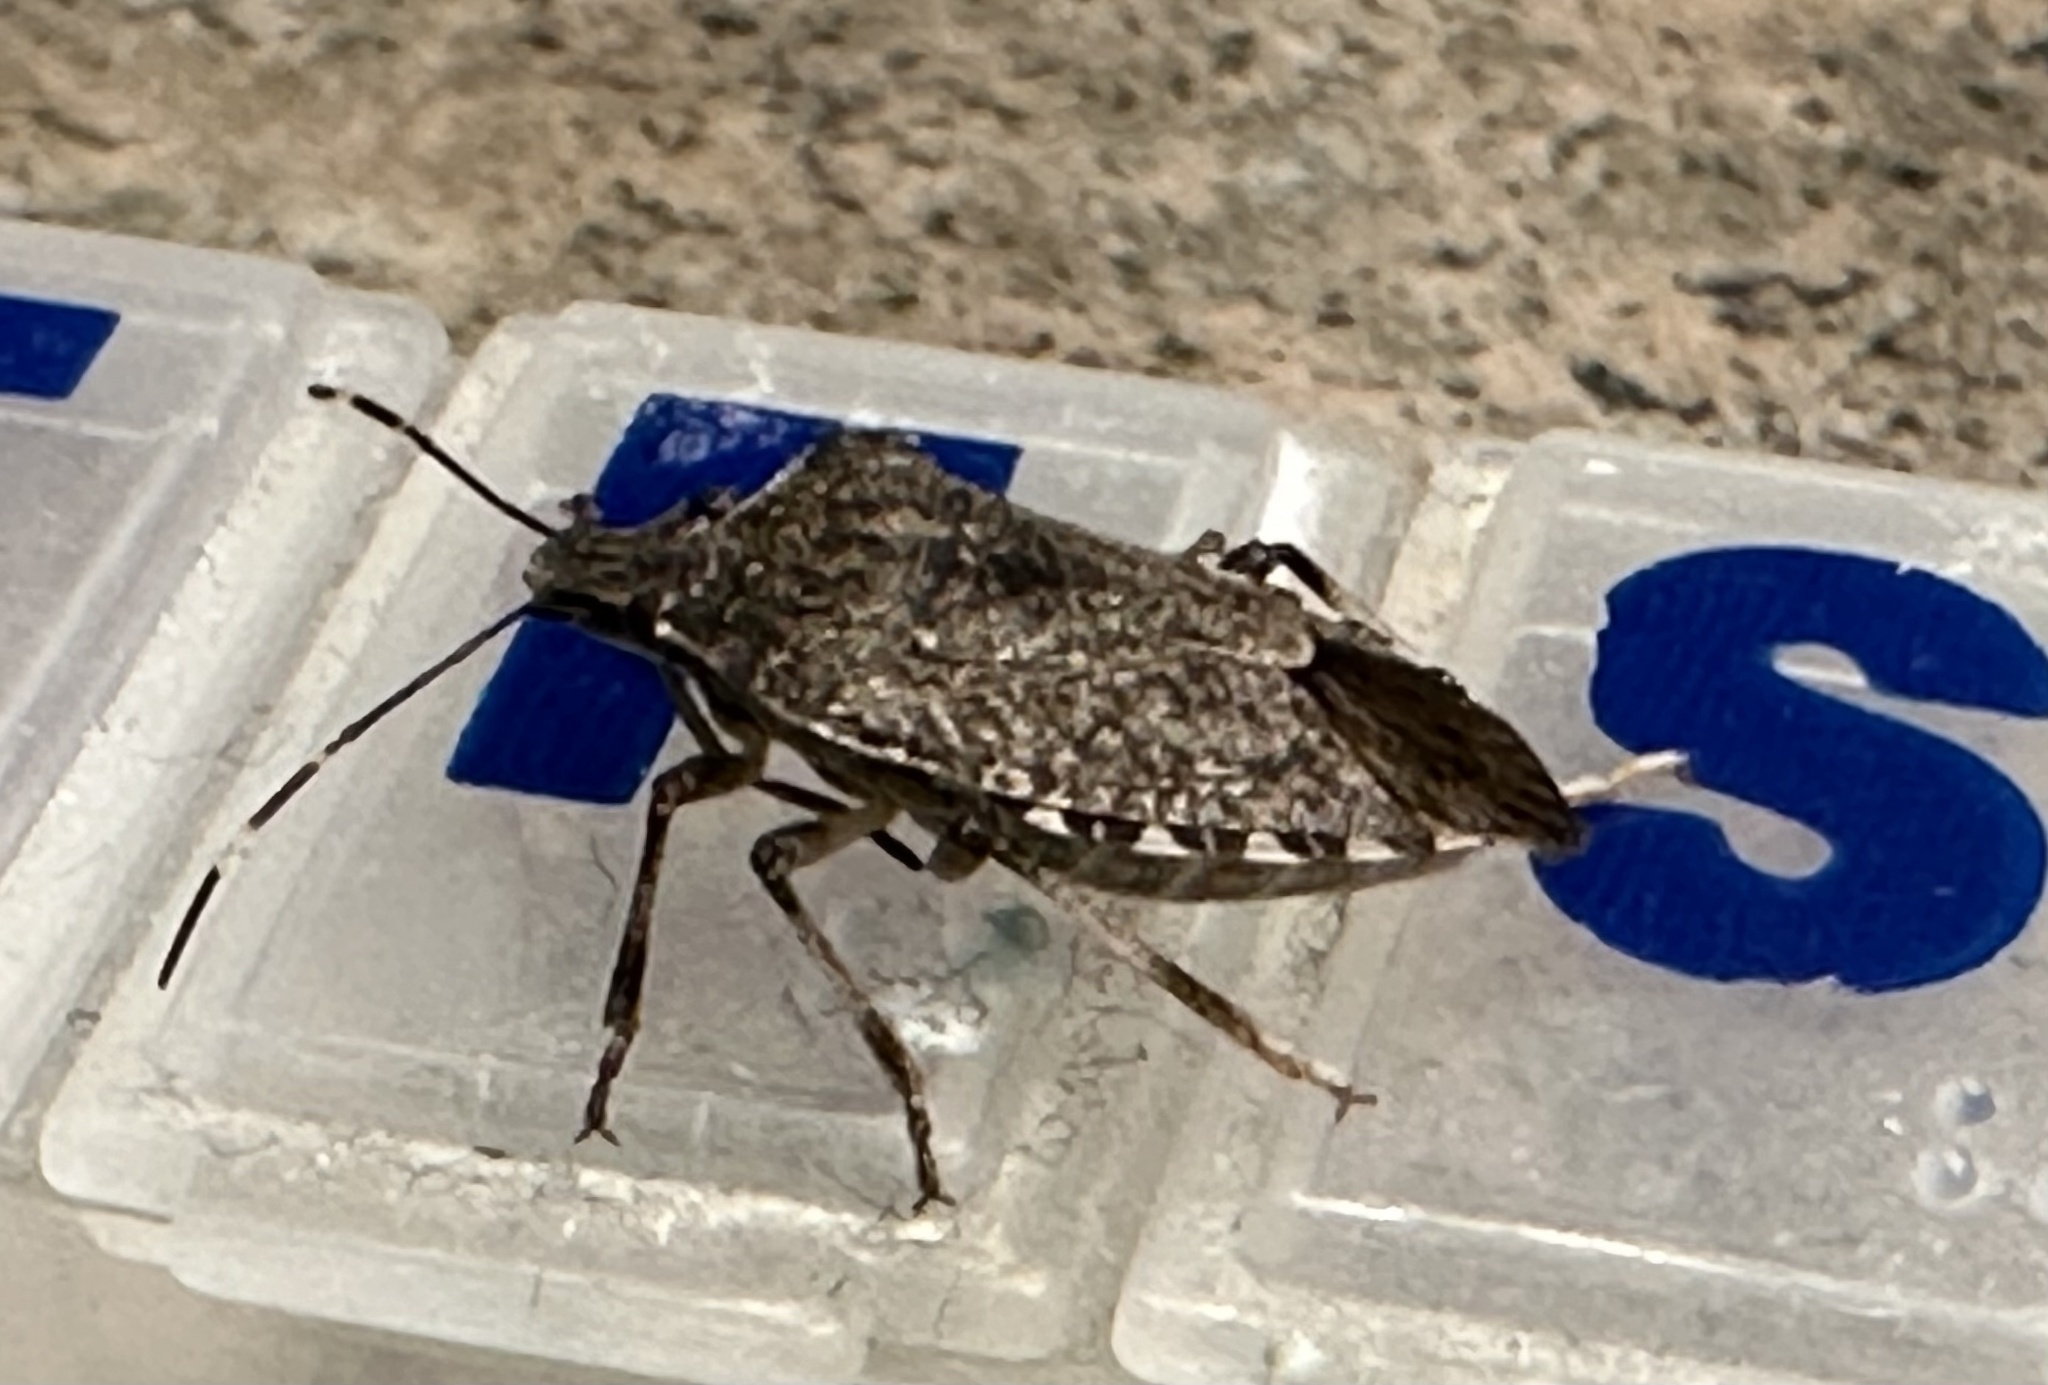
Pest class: stink_bug